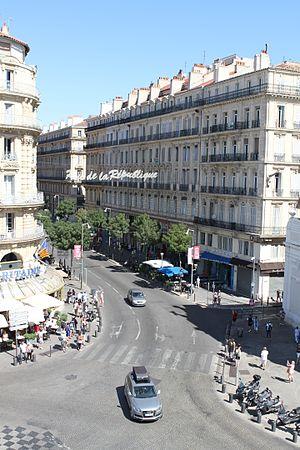
La rue de la République vue depuis la grande roue située quai des Belges (Marseille, France)